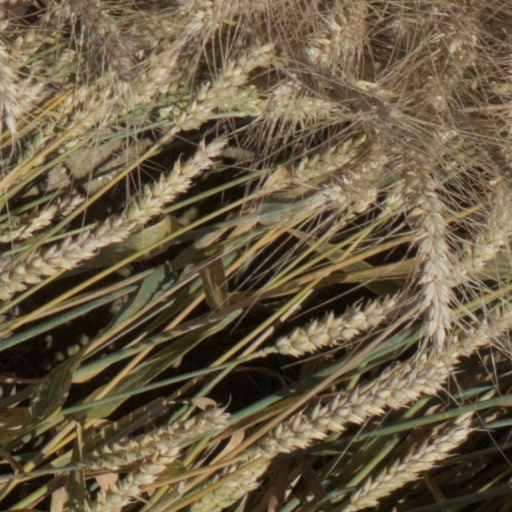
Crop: wheat